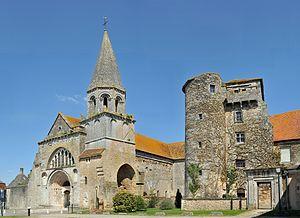
Façade de la chapelle Saint-Laurent à Montmorillon et ancien Hôtel-Dieu
Montmorillon est une commune du Centre-Ouest de la France, de la sous-préfecture du département de la Vienne, en région Nouvelle-Aquitaine. Ses habitants sont nommés les montmorillonnaises et montmorillonnais.